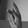
ASL letter: K